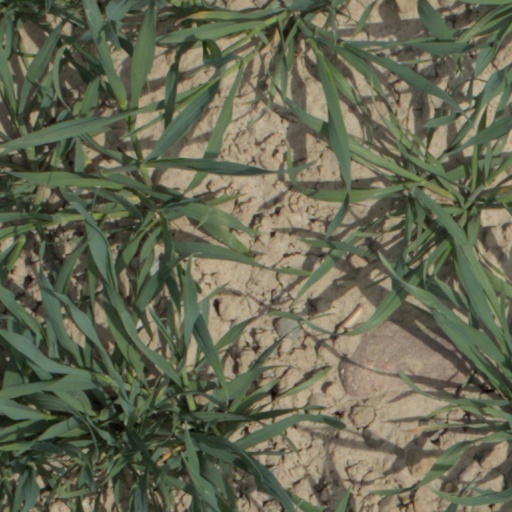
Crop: wheat